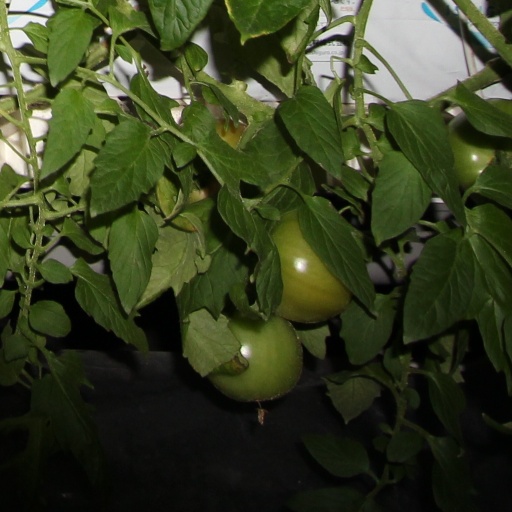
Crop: tomato